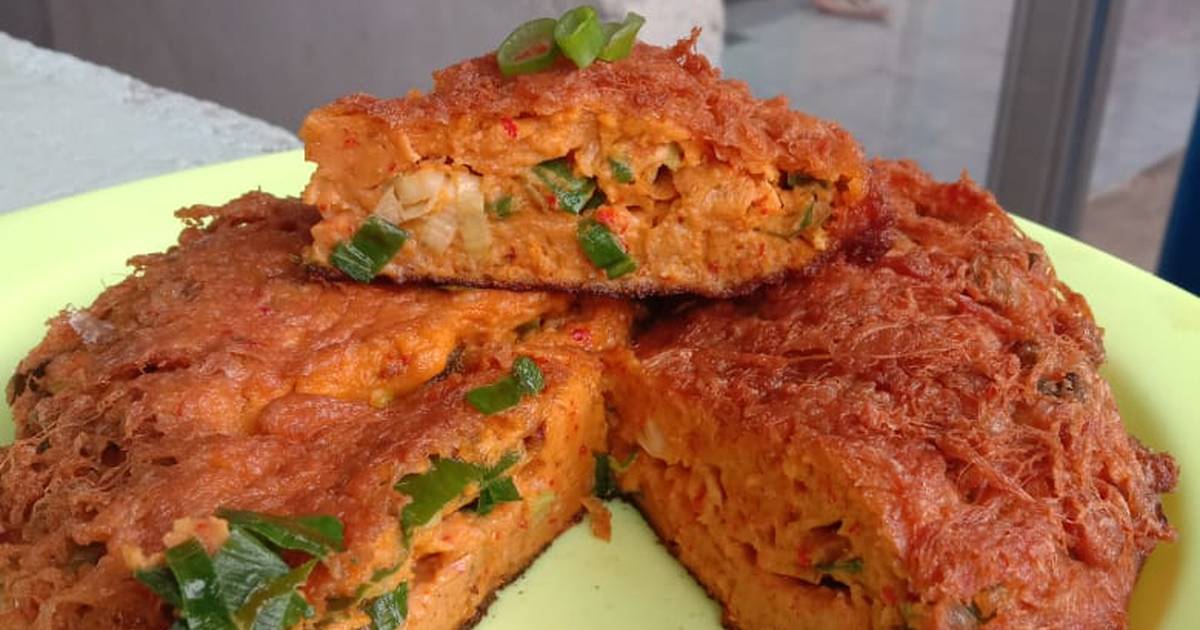
Label: telur_dadar